Indianapolis 500

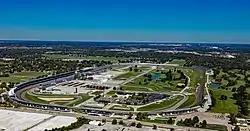
The Indianapolis Motor Speedway

In 2009, the Indianapolis Motor Speedway began a three-year-long "Centennial Era" to celebrate the 100th anniversary of the opening of the track (1909), and the 100th anniversary of the first Indy 500 (1911). As a gesture to the nostalgic "Centennial Era" celebration (2009–2011), tickets for the 2009 race donned the moniker "93rd 500 Mile International Sweepstakes". It is the first time since 1980 that the "Sweepstakes" title has been used. In May 2009, the ordinal (93rd) was used very sparingly, and for the first time since 1981, was not identified on the annual logo. Instead, in most instances in print, television, and radio, the race was referred to as the "2009 Indianapolis 500". Since the race was not held during the United States' participation in the two World Wars (1917–1918, 1942–1945), the advertised Centennial Era occurred during the 93rd to 95th runnings. To avoid confusion between the 100th anniversary, and the actual number of times the race has been run, references to the ordinal during the "Centennial Era" were curtailed.